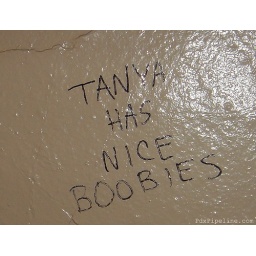
writing on the bathroom wall in the basement pub...speaking of Tanya of the B-Side bar on East 6th and Burnside...